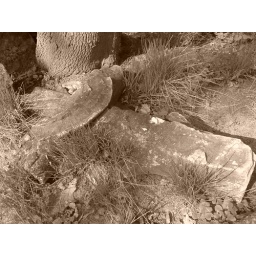
cross in grass